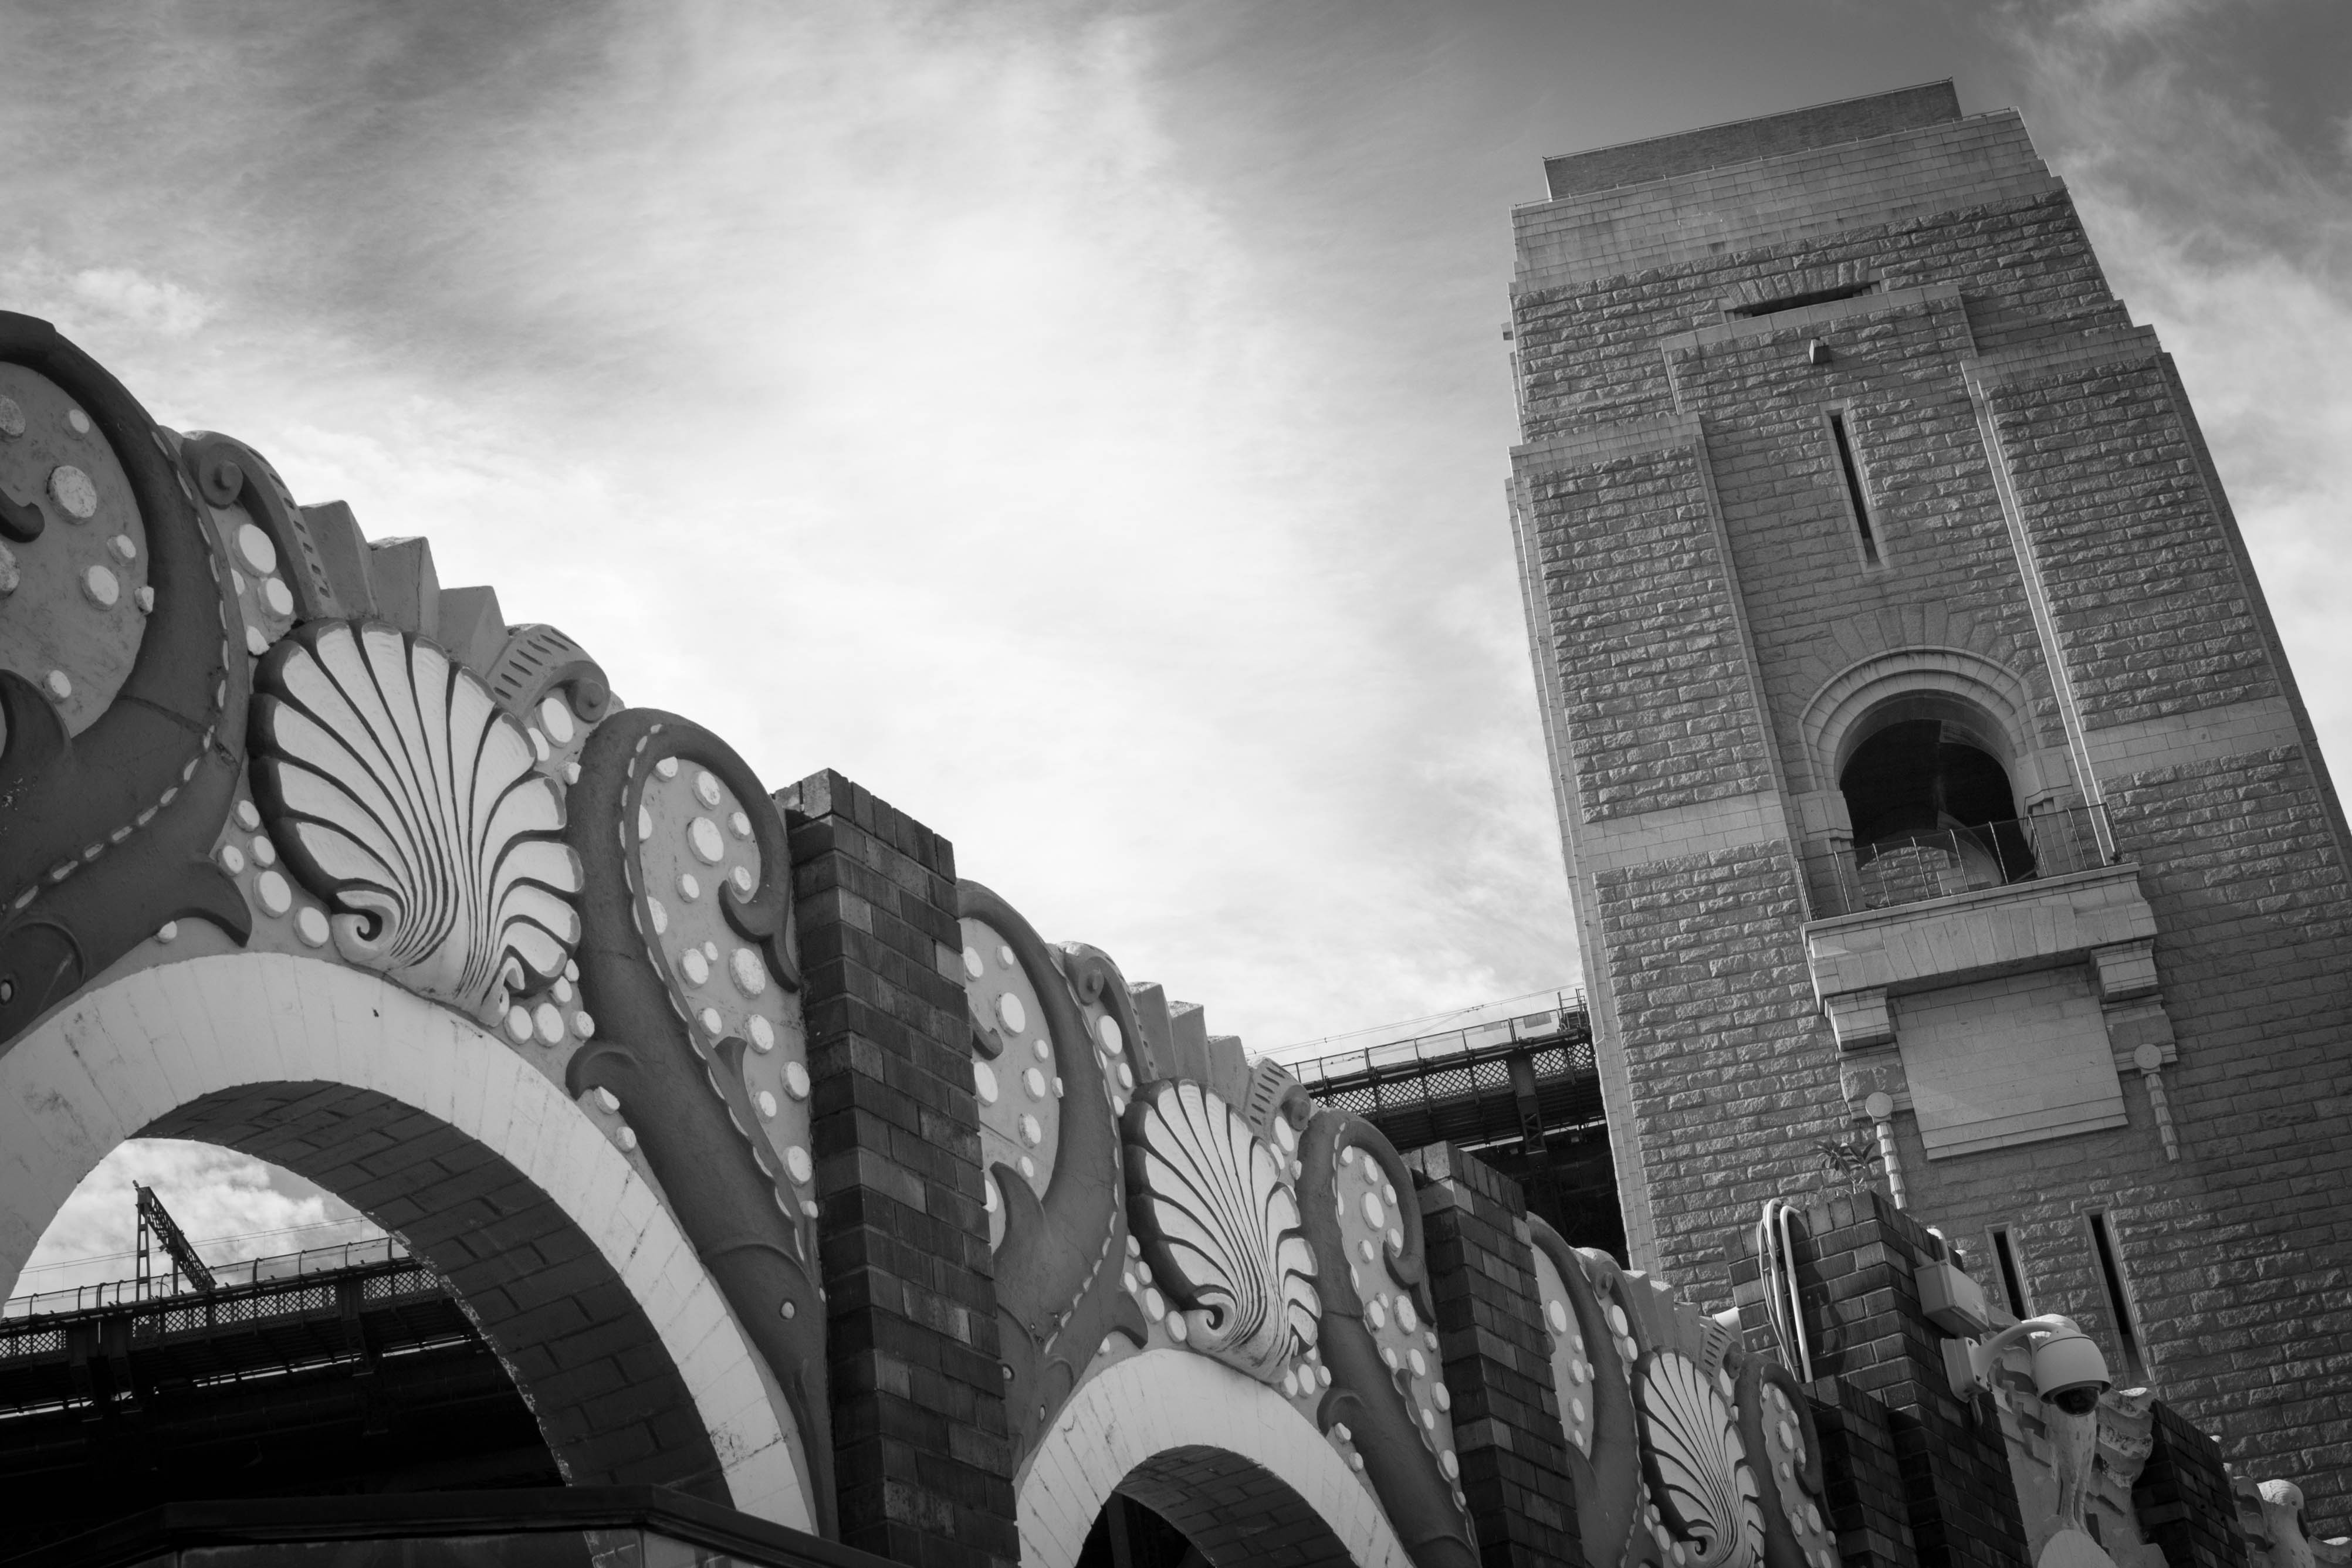
black and white, architecture, white, photography, statue, landmark, black, monochrome, photograph, image, urban area, monochrome photography